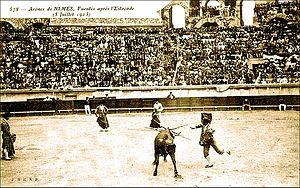
Antonio Fuentes lors de la corrida du 5 juillet 1903
La Feria de Nîmes est une fête populaire centrée sur la tauromachie se tenant chaque année à Nîmes, officiellement depuis 1952, officieusement, et en toute illégalité, depuis la fin du XIXᵉ siècle, après la célèbre « corrida de la contestation » de 1894, et plus ouvertement à la suite de la réussite du manadier Bernard de Montaut-Manse à faire débouter la SPA de son action en justice contre les corridas à Nîmes.
Antonio Fuentes y Zurita, plus connu sous l'apodo « Antonio Fuentes », né le 15 mars 1869 à Séville, mort le 9 mai 1938 à Séville, était un matador espagnol.